List of medically significant spider bites

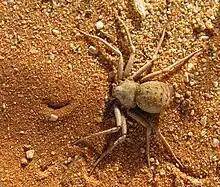
Mature female "Hexophthalma" sp. from coastal Namibia.

The false black widow spiders (also known as false katipo, false button spider, cupboard spider, and in Australia, brown house spider) are spiders of the genus "Steatoda". They resemble widow spiders in size and physical form, due to being members of the same family. While the bite of "Steatoda" spiders are never as serious as can be for true widow spiders, several have been often reported to give general symptoms away from the bite site, indicating the action of venom. The bite of "Steatoda grossa" may cause nausea, widespread but short lived intense pain, muscle spasms, fatigue, necrotizing or infected wound sites and malaise; the medical community now refers to the symptoms of "Steatoda" bites as steatodism. Other spiders in this genus with potentially medically significant venom include two chiefly European varieties, "S. paykulliana" and "S. nobilis", and a species found mainly in New Zealand and South Africa, "S. capensis".